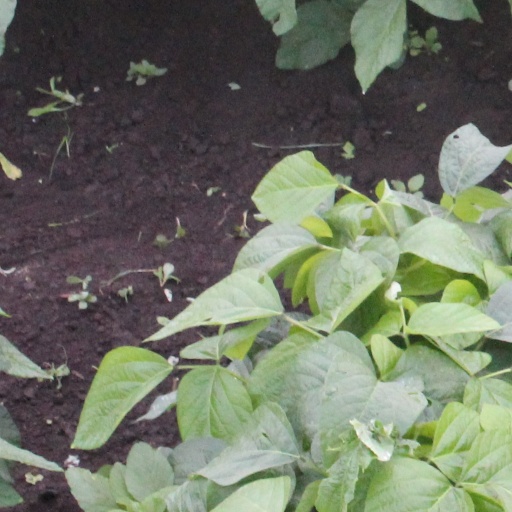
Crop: soybean